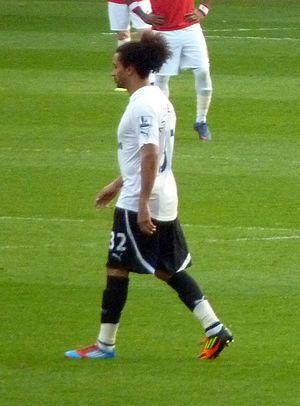
Benoît Assou-Ekotto
Benoît Assou-Ekotto, né à Arras en France le 24 mars 1984, est un footballeur international camerounais, possédant également la nationalité française.